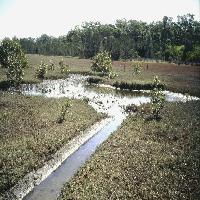
Weather: cloudy or overcast